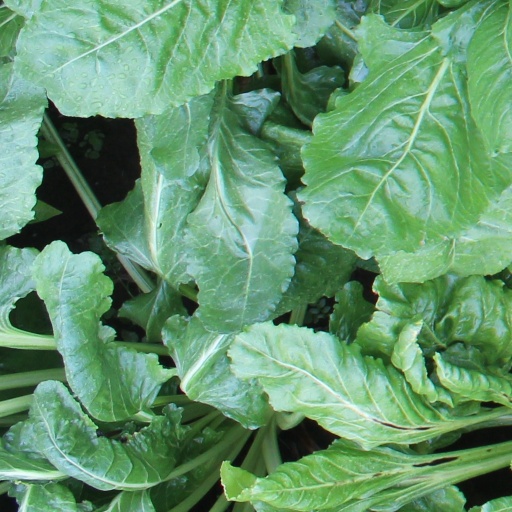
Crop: sugar beet